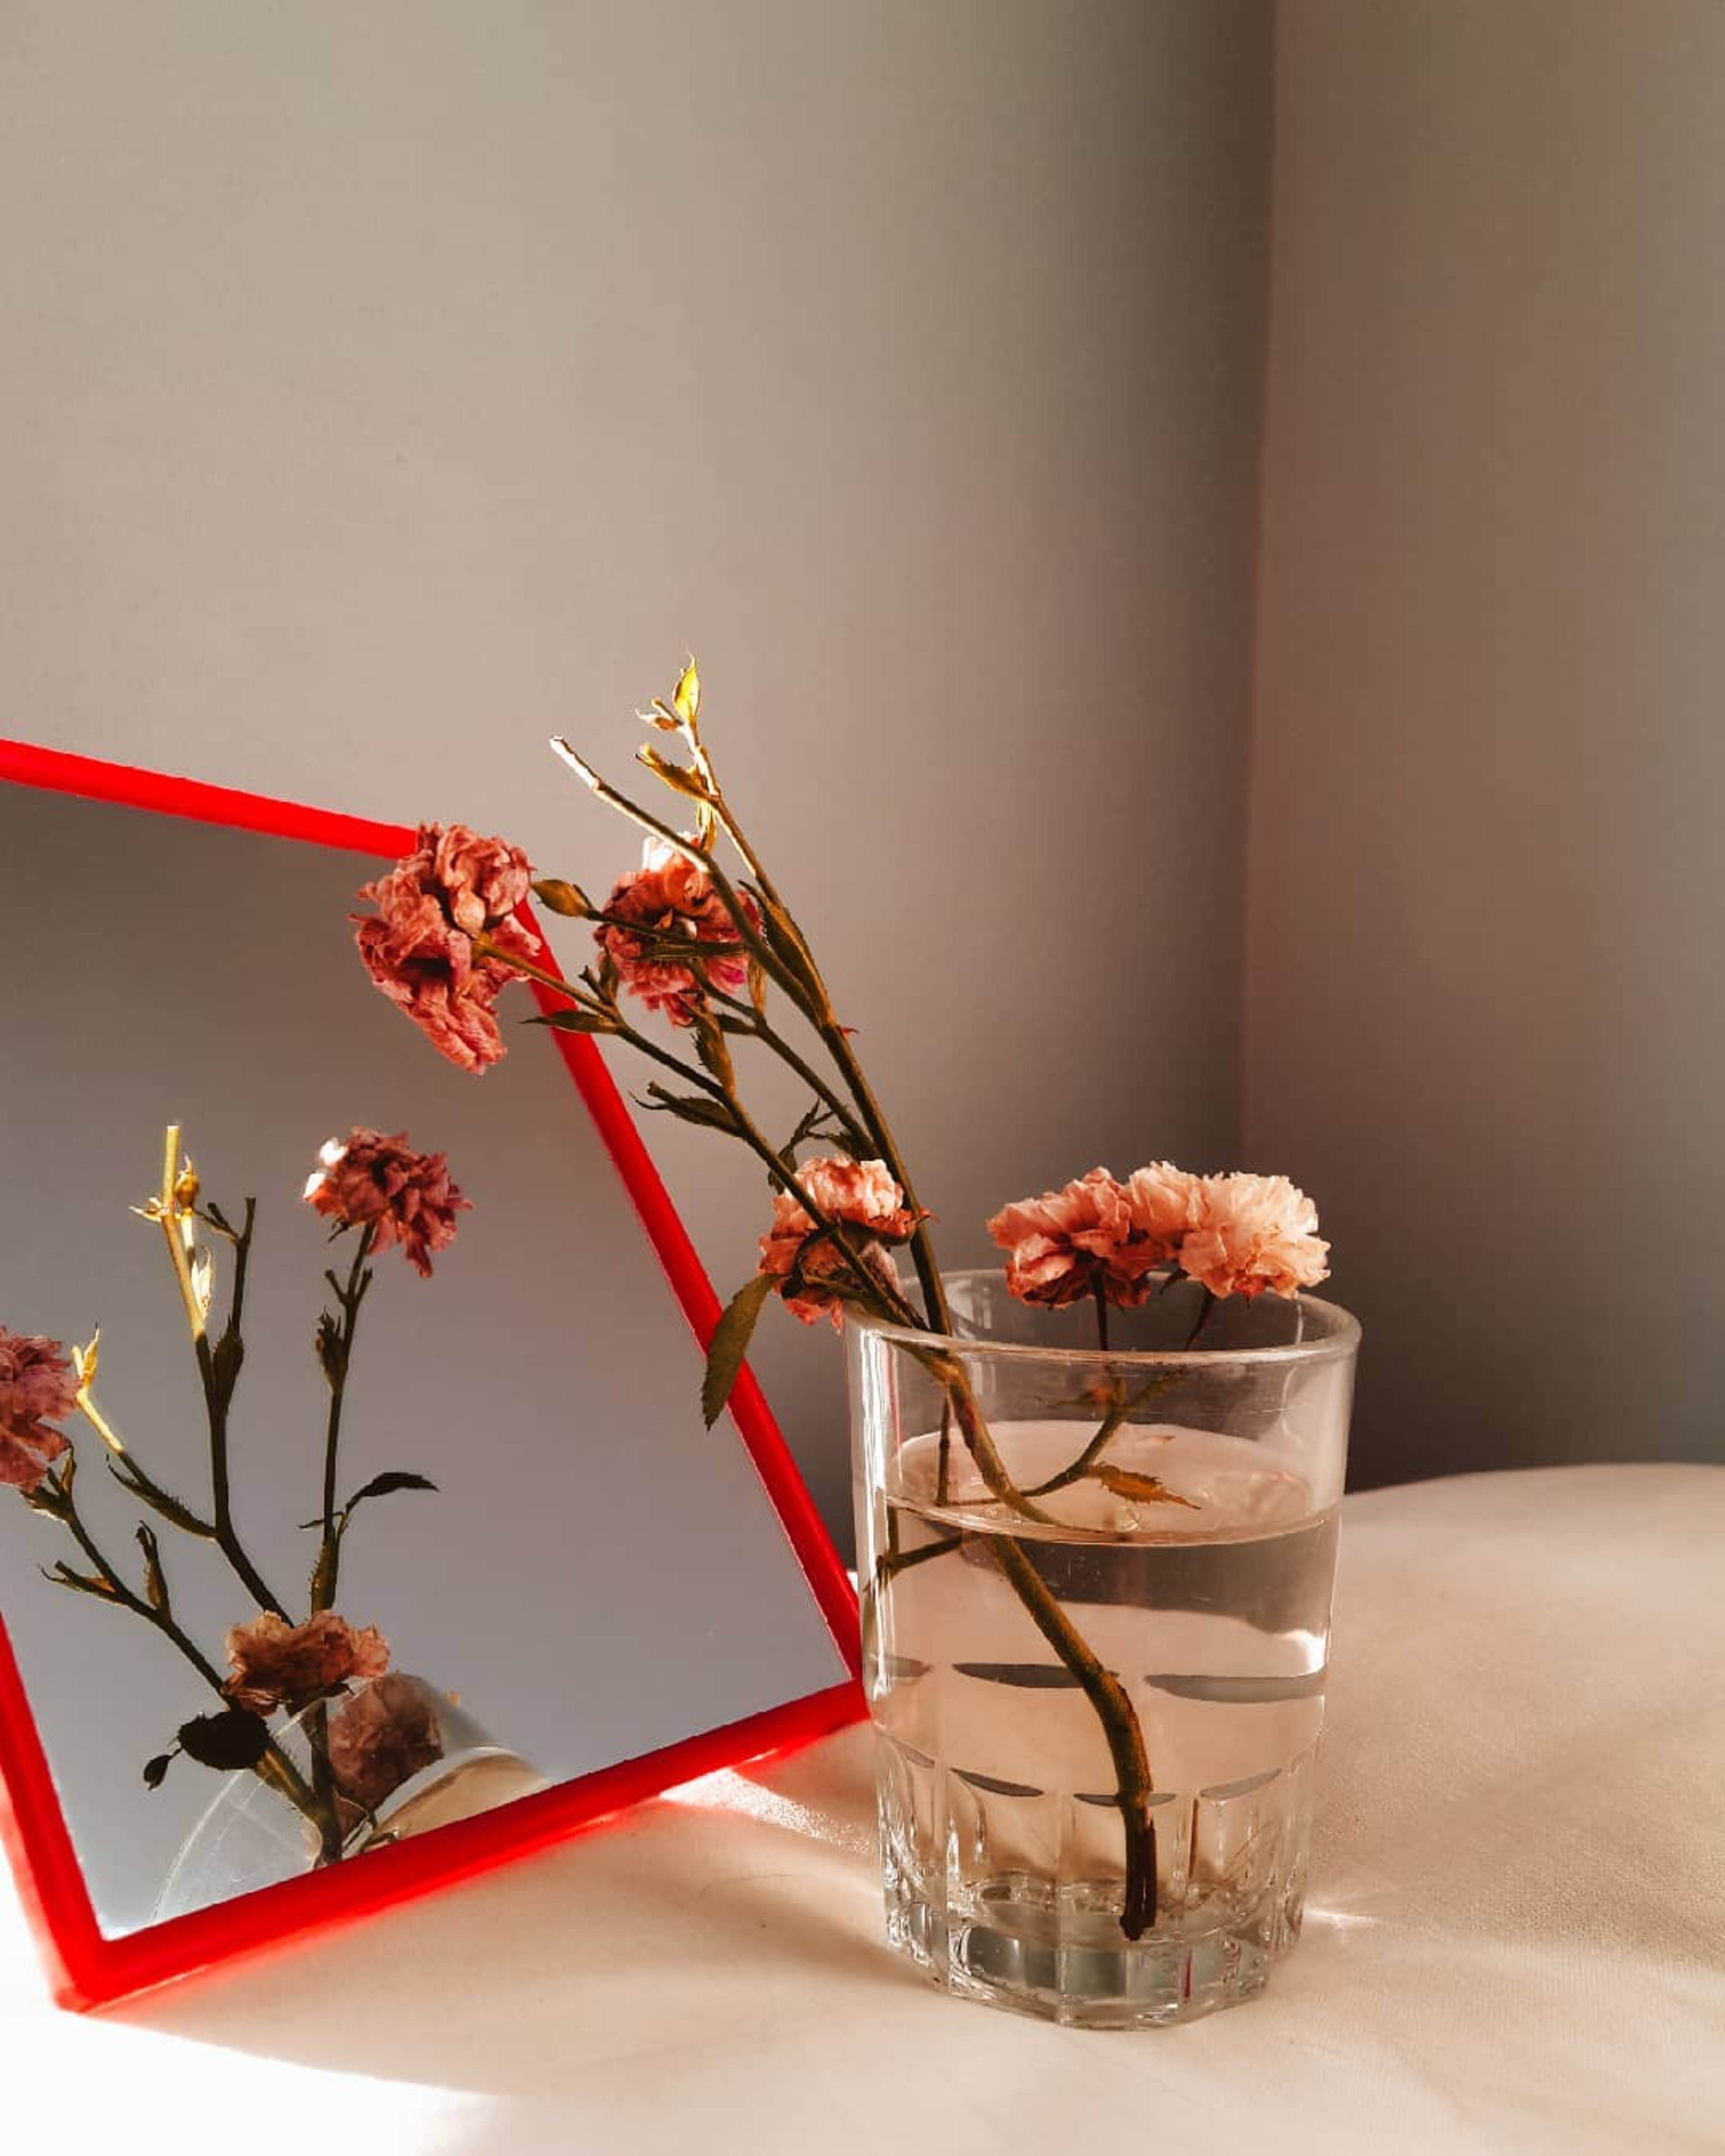
art, flower, plant, twig, branch, drinkware, tableware, creative arts, flower arranging, artificial flower, artifact, bouquet, cut flowers, vase, ingredient, floral design, petal, champagne stemware, flowering plant, floristry, centrepiece, table, houseplant, Pedicel, barware, still life photography, glass, plant stem, metal, herb, still life, peach, interior design, finger food, sweetness, room, cream, artwork, moth orchid